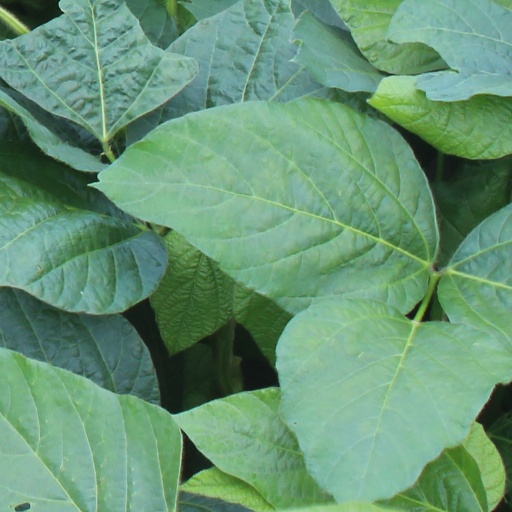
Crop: soybean